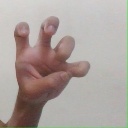
अक्षर: छ